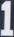
Number: 1